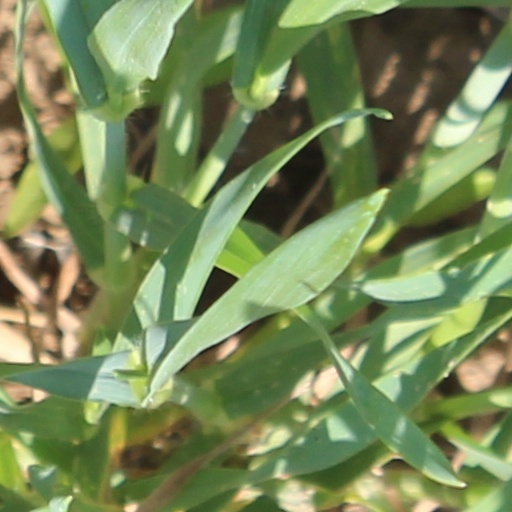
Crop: wheat